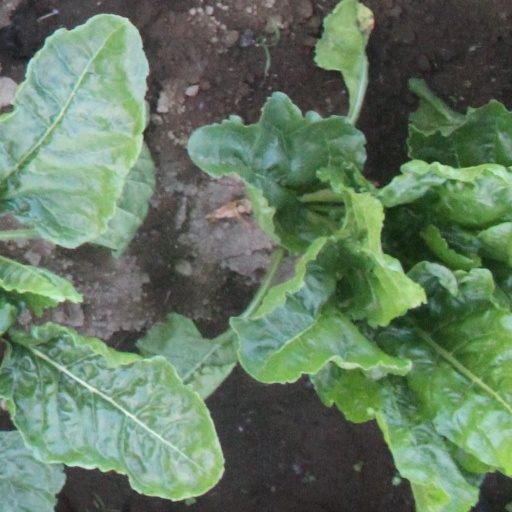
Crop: sugar beet